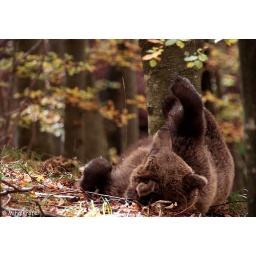
female European brown bear Ursus arctos resting in autumn beech forest in Dinaric Mts. Slovenia